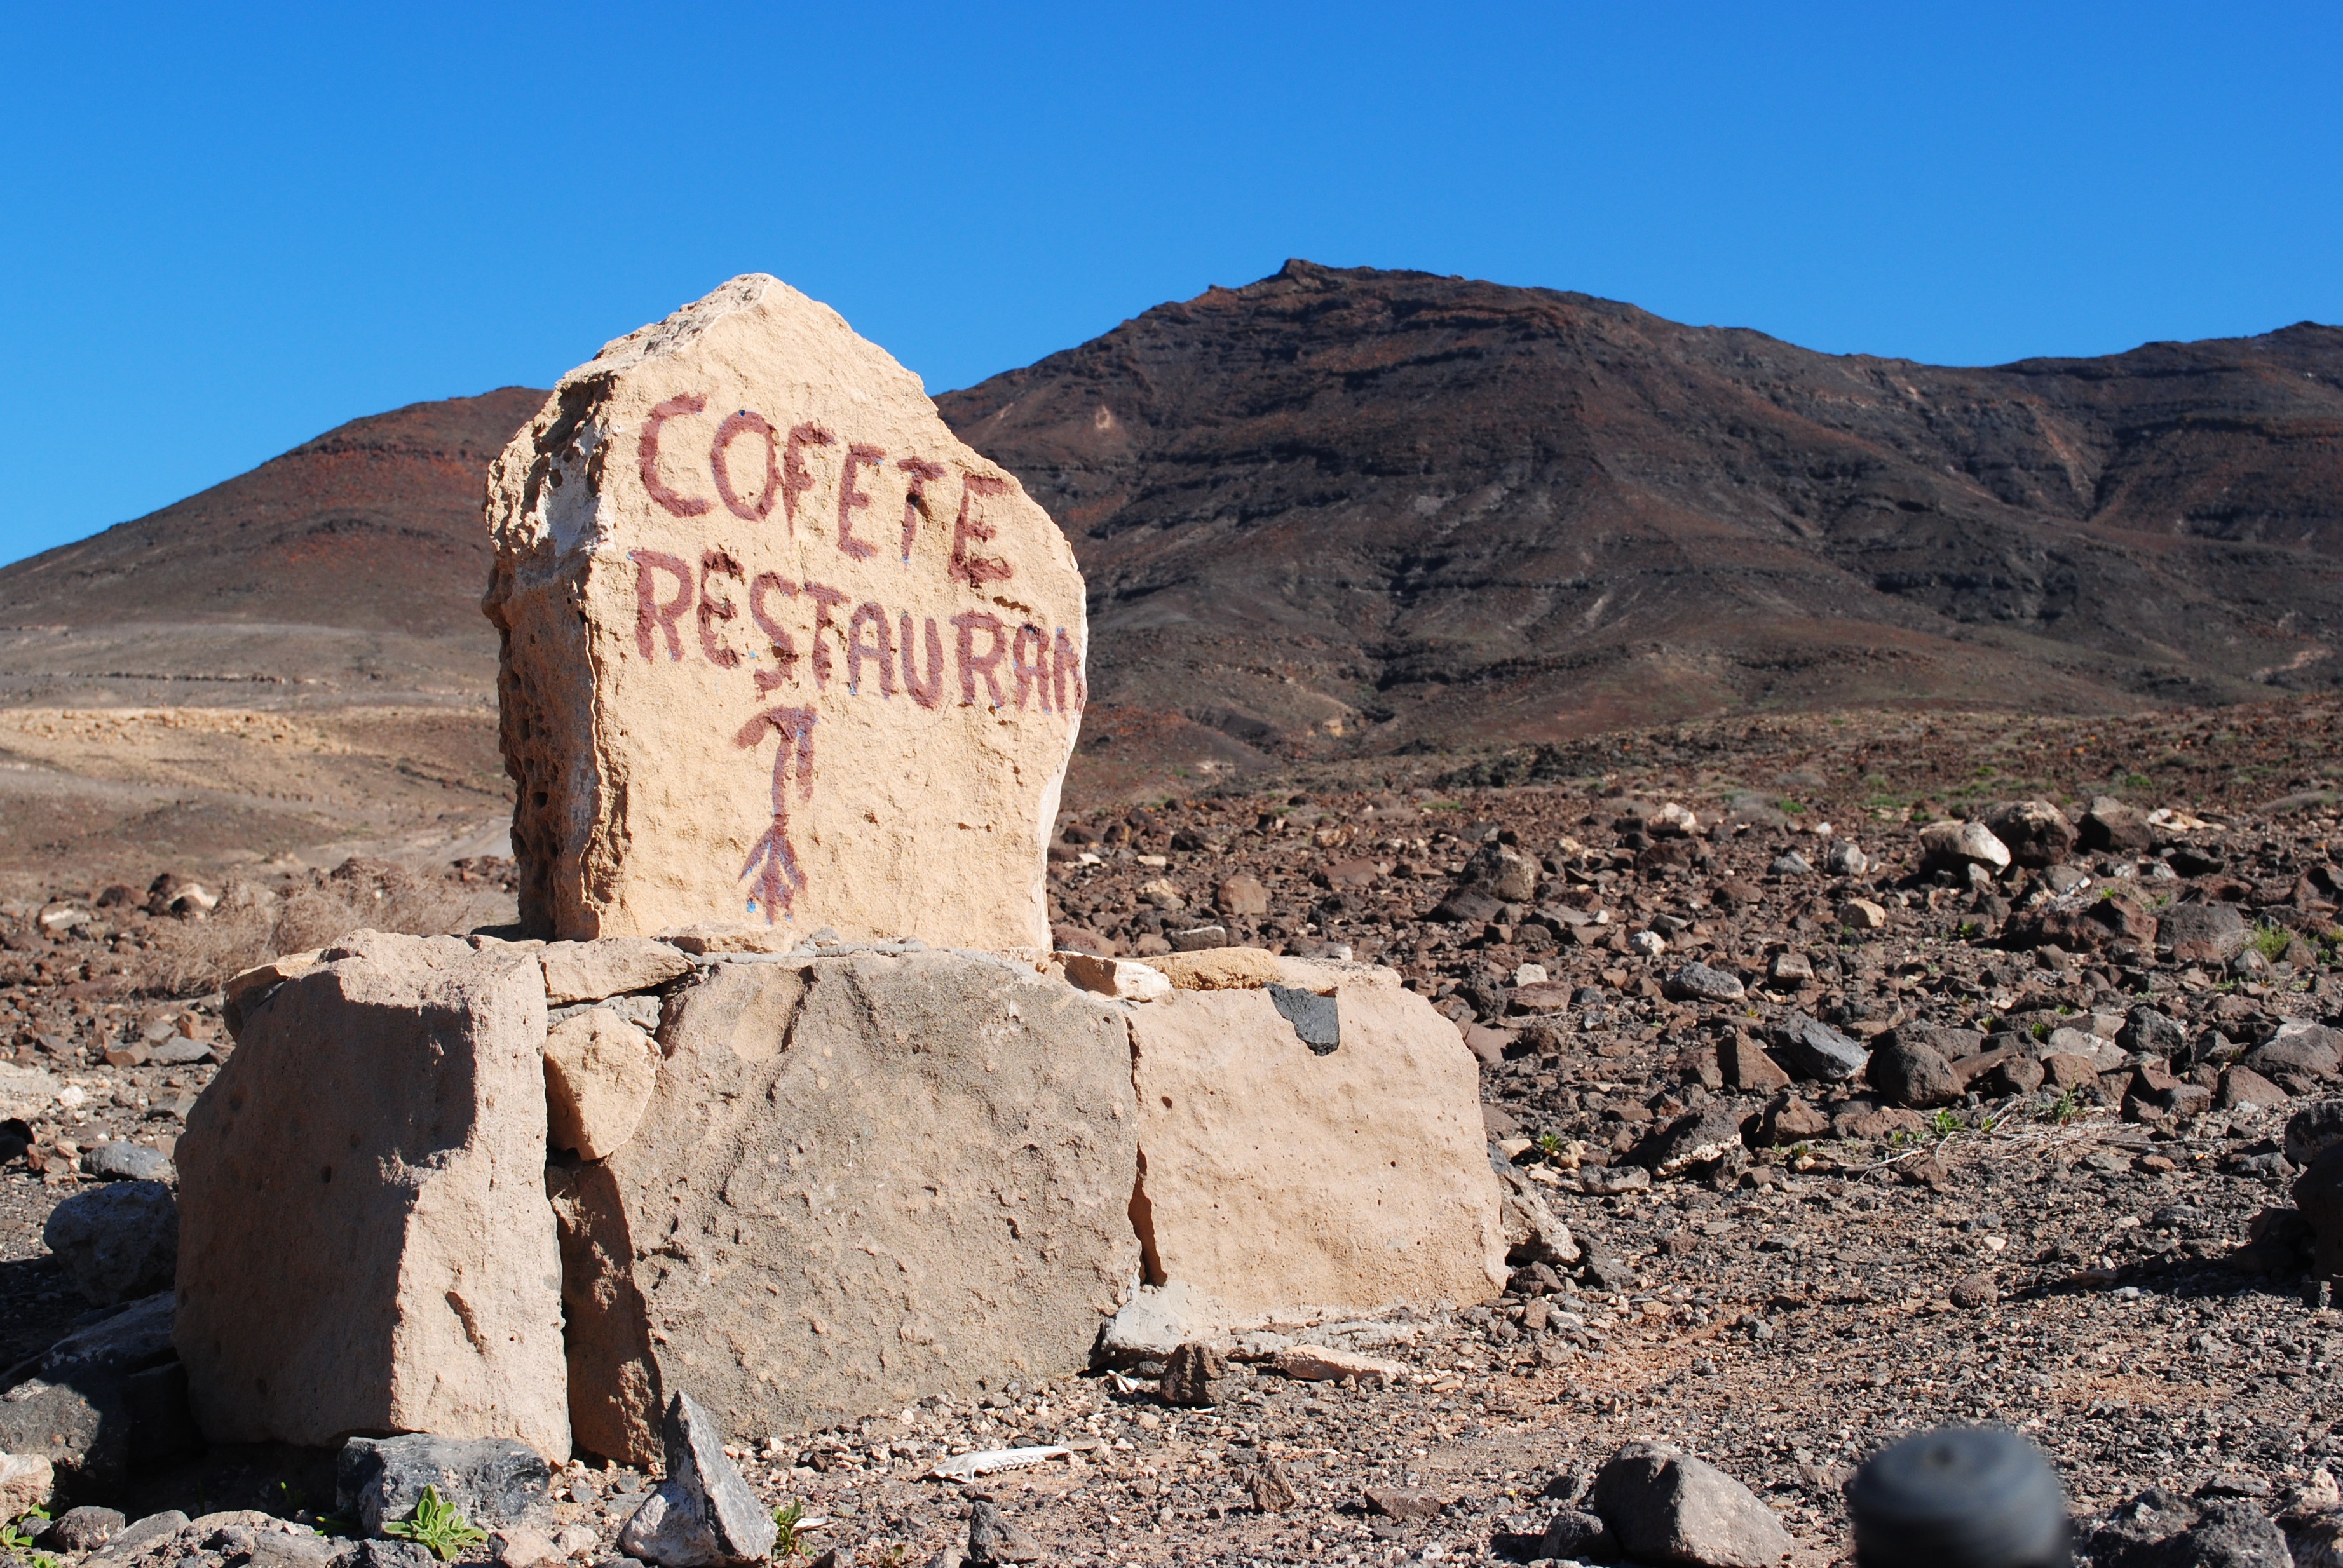
landscape, rock, wilderness, mountain, hiking, desert, valley, monument, geology, mountains, badlands, boulder, plateau, fuerteventura, wadi, canary islands, landform, ancient history, natural environment, mountainous landforms, cofete